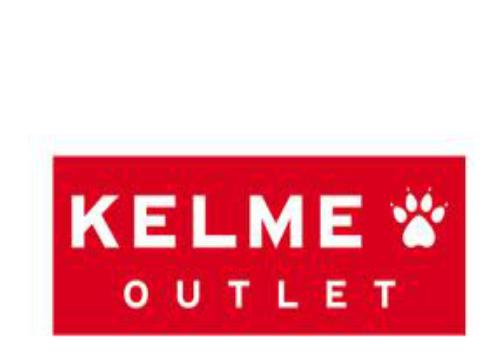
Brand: Kelme
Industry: Sports